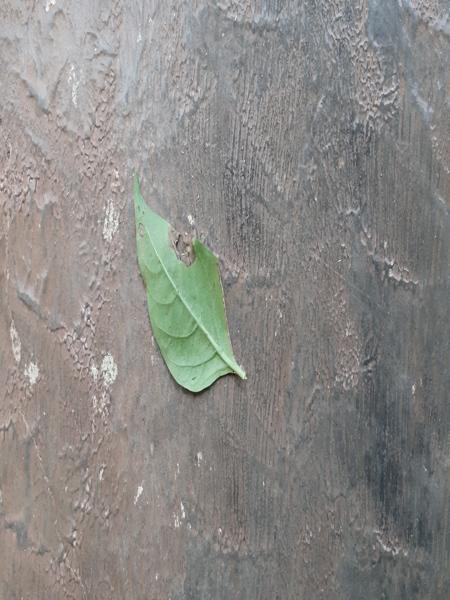
Plant: Chilly